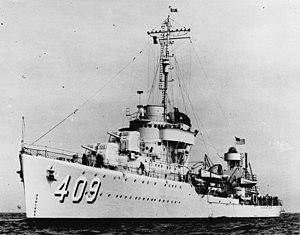
Cette liste dresse les plus grandes catastrophes maritimes pendant la Seconde Guerre mondiale au regard du nombre de victimes. Du fait de son contexte, une Seconde Guerre mondiale sanguinaire entachée de nombreux drames, ces catastrophes resteront longtemps quasi ignorées.
L'USS Sims (DD-409) est un destroyer de classe Sims de la Marine des États-Unis lancé en 1939.
La classe Sims, est une classe de douze destroyers de l'US Navy construits entre 1937 et 1940.
La Mid-Ocean Escort Force a fait référence à l'organisation d'escortes anti-sous-marines pour les convois commerciaux de la Seconde Guerre mondiale entre le Canada et Terre-Neuve, et les îles britanniques. L'attribution d'escortes américaines, britanniques et canadiennes à ces convois reflétait les préférences des États-Unis lors de leur déclaration de guerre, et l'organisation a persisté pendant l'hiver 1942-1943 malgré le retrait des navires américains des groupes d'escorte. À l'été 1943, les escortes américaines de l'Atlantique se concentraient sur les convois CU les plus rapides et les convois UG entre la baie de Chesapeake et la mer Méditerranée ; et seules les escortes britanniques et canadiennes sont restées sur les convois HX, SC et ON.